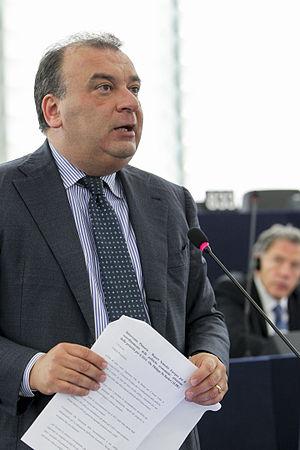
Fulvio Martusciello, né le 25 mai 1968, est un homme politique italien.